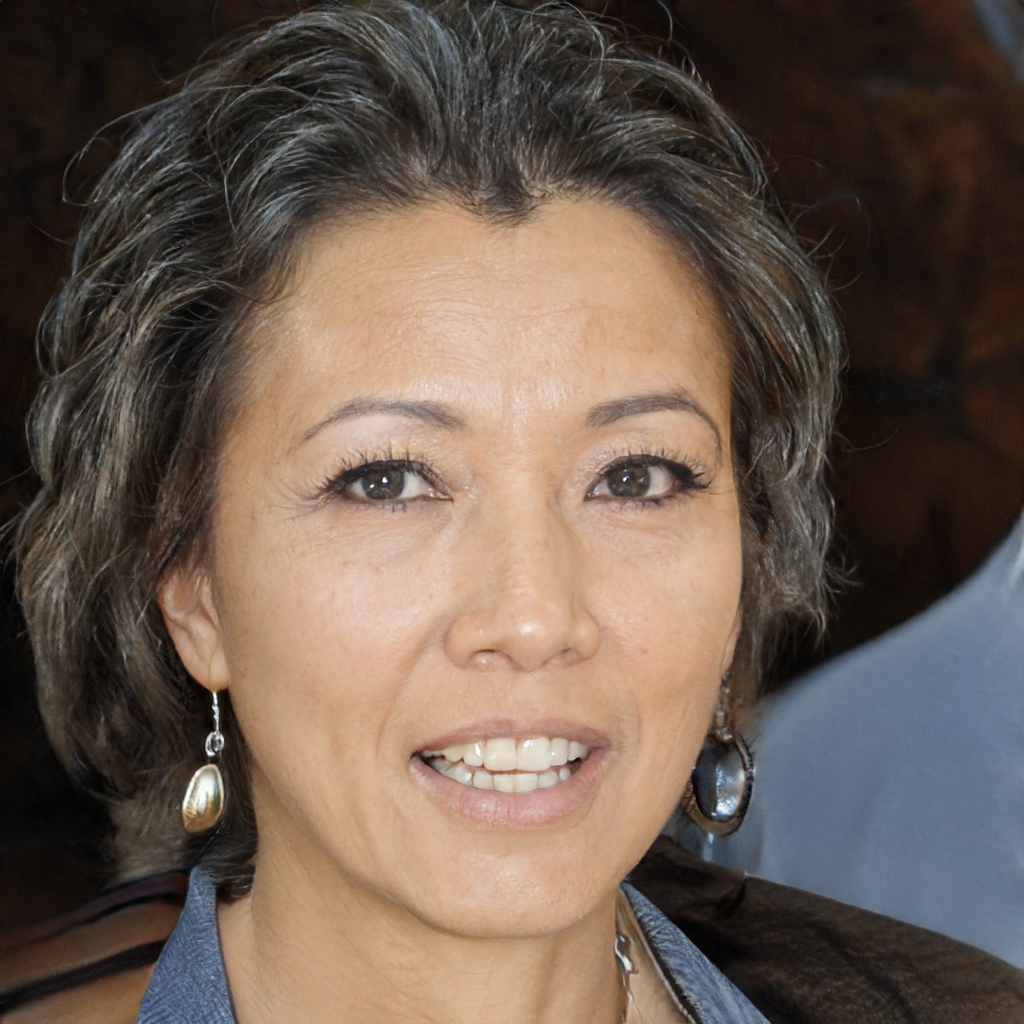
Label: Colored